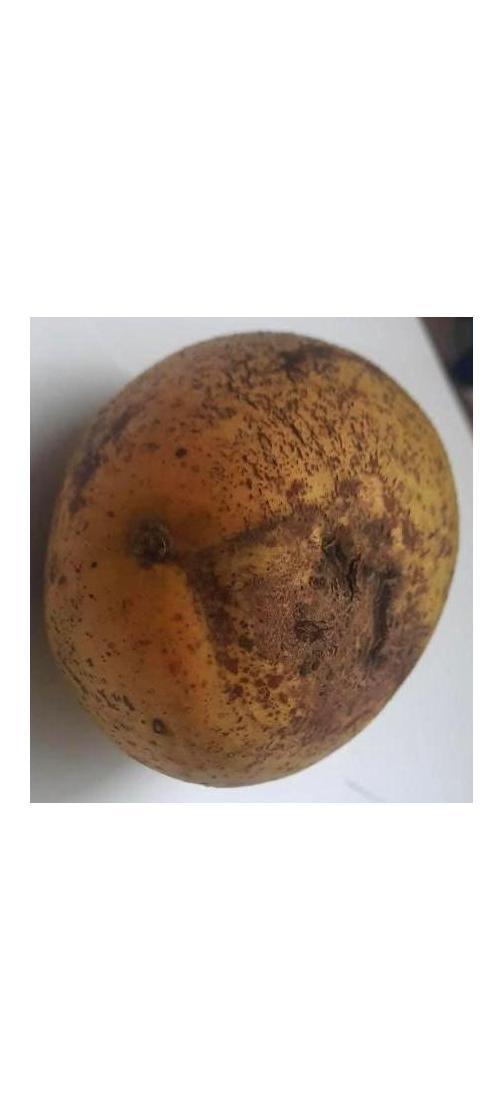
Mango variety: Ashshina Classic